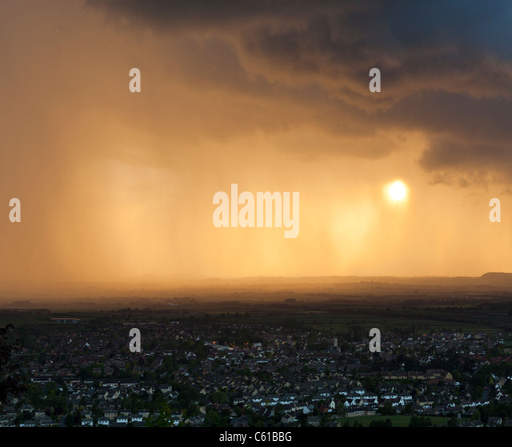
the view from a rain storm at dusk approaching